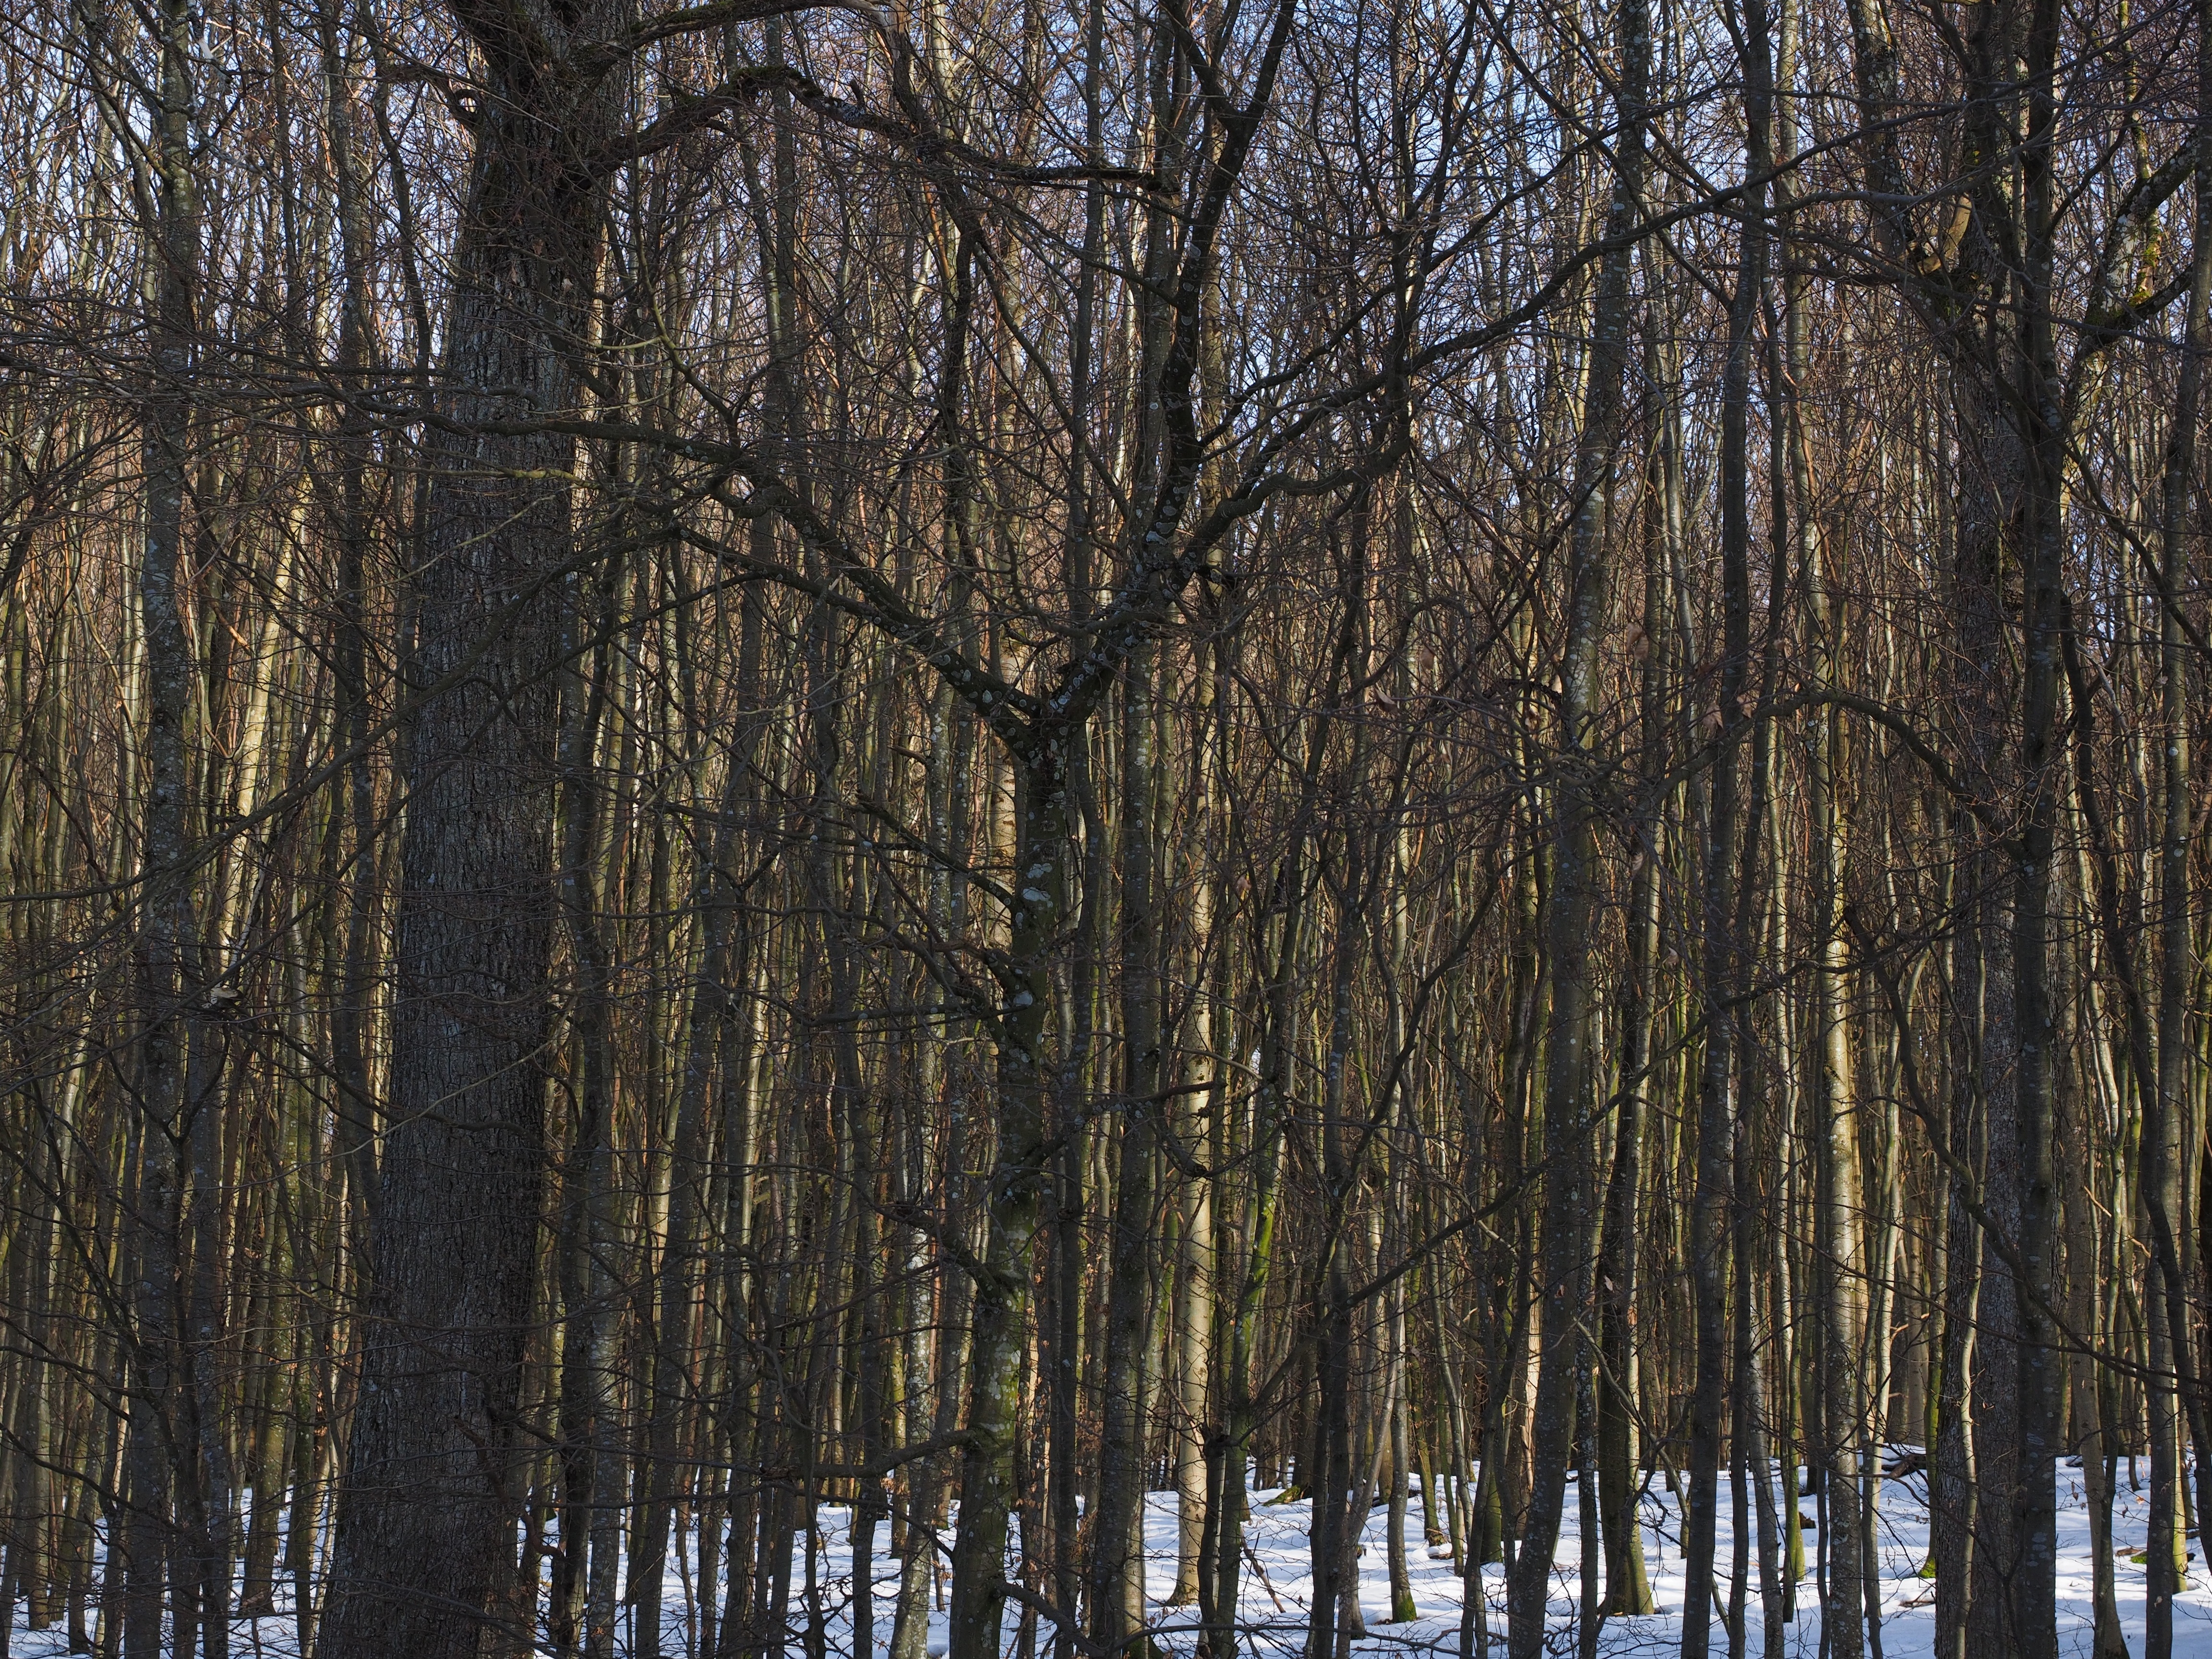
tree, nature, forest, swamp, wilderness, branch, snow, winter, plant, wood, leaf, reflection, autumn, season, trees, deciduous forest, wetland, woodland, habitat, ecosystem, biome, natural environment, atmospheric phenomenon, woody plant, temperate coniferous forest, land plant